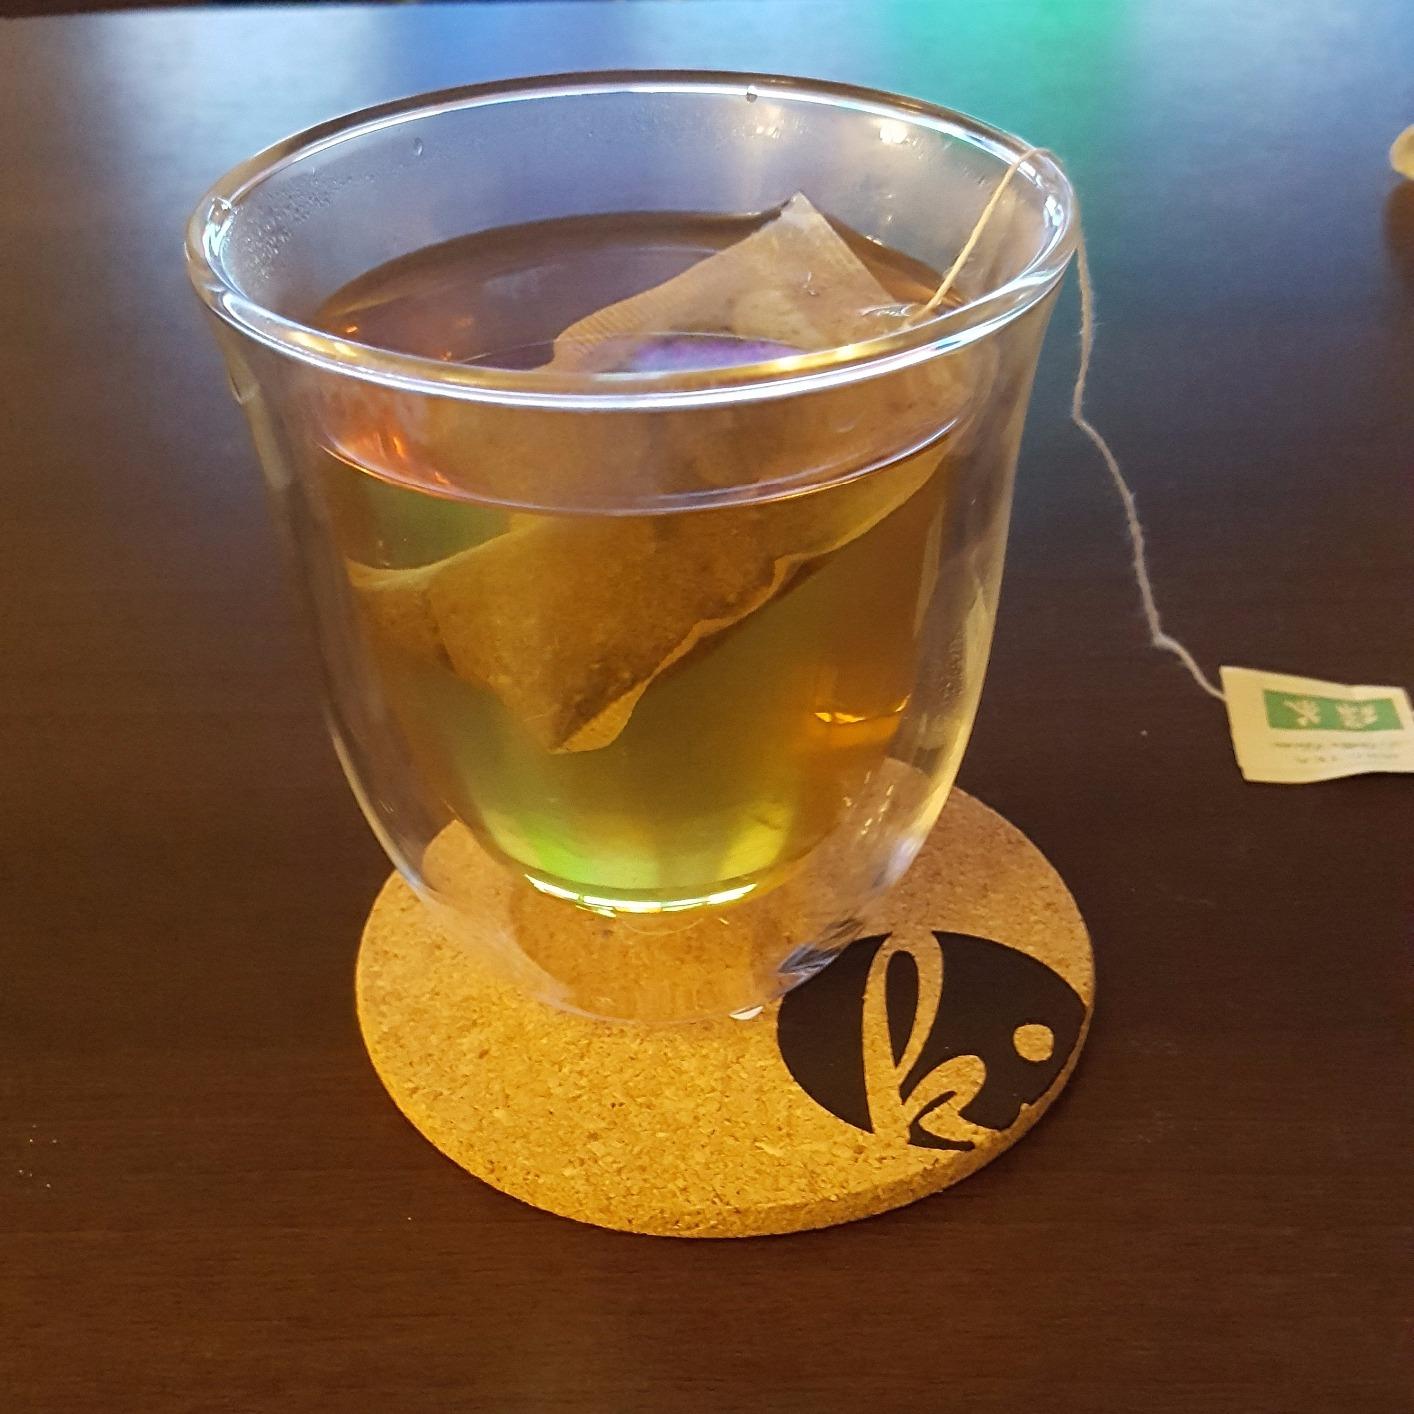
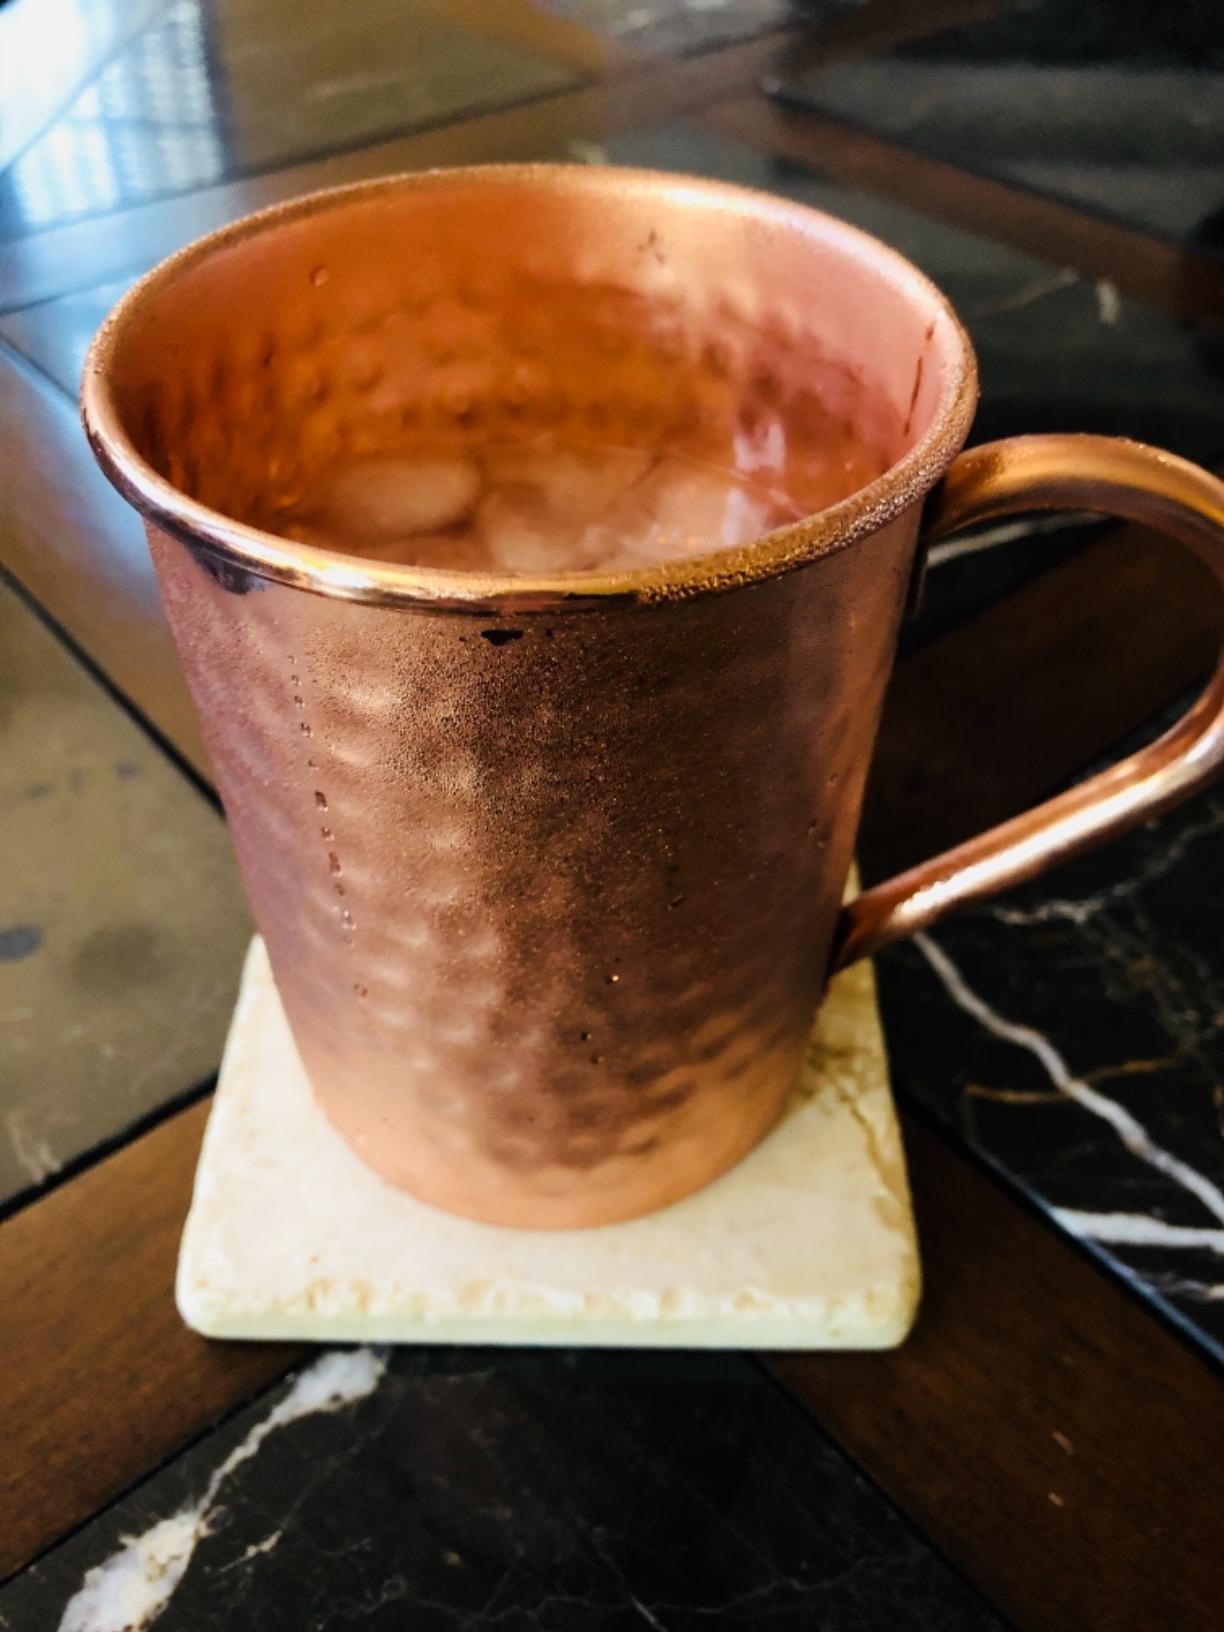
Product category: items_mug
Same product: no